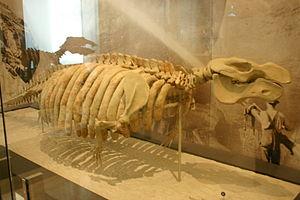
Metaxytherium est un genre éteint de mammifères marins de l'ordre des siréniens, ayant vécu au Néogène il y a entre −23 et −2,6 Ma.
Metaxytherium floridanum ou encore Felsinotherium floridanum est une espèce éteinte de mammifère marin de l'ordre des siréniens. Il appartient au genre Metaxytherium selon M. Voss, en 2014. Il a comme synonyme Felsinotherium ossivallense Simpson 1932, Halitherium antiquum Leidy 1856, Ischyrosaurus antiquus Leidy 1856, Manatus antiquus Leidy 1856, Metaxytherium ossivalense Simpson 1932, Trichechus antiquus Leidy 1856.